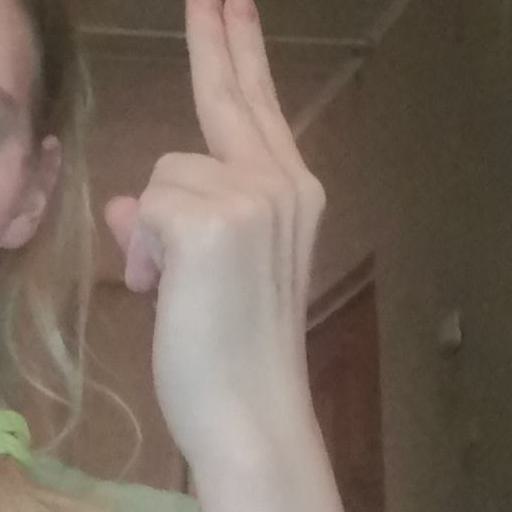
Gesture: two_up_inverted